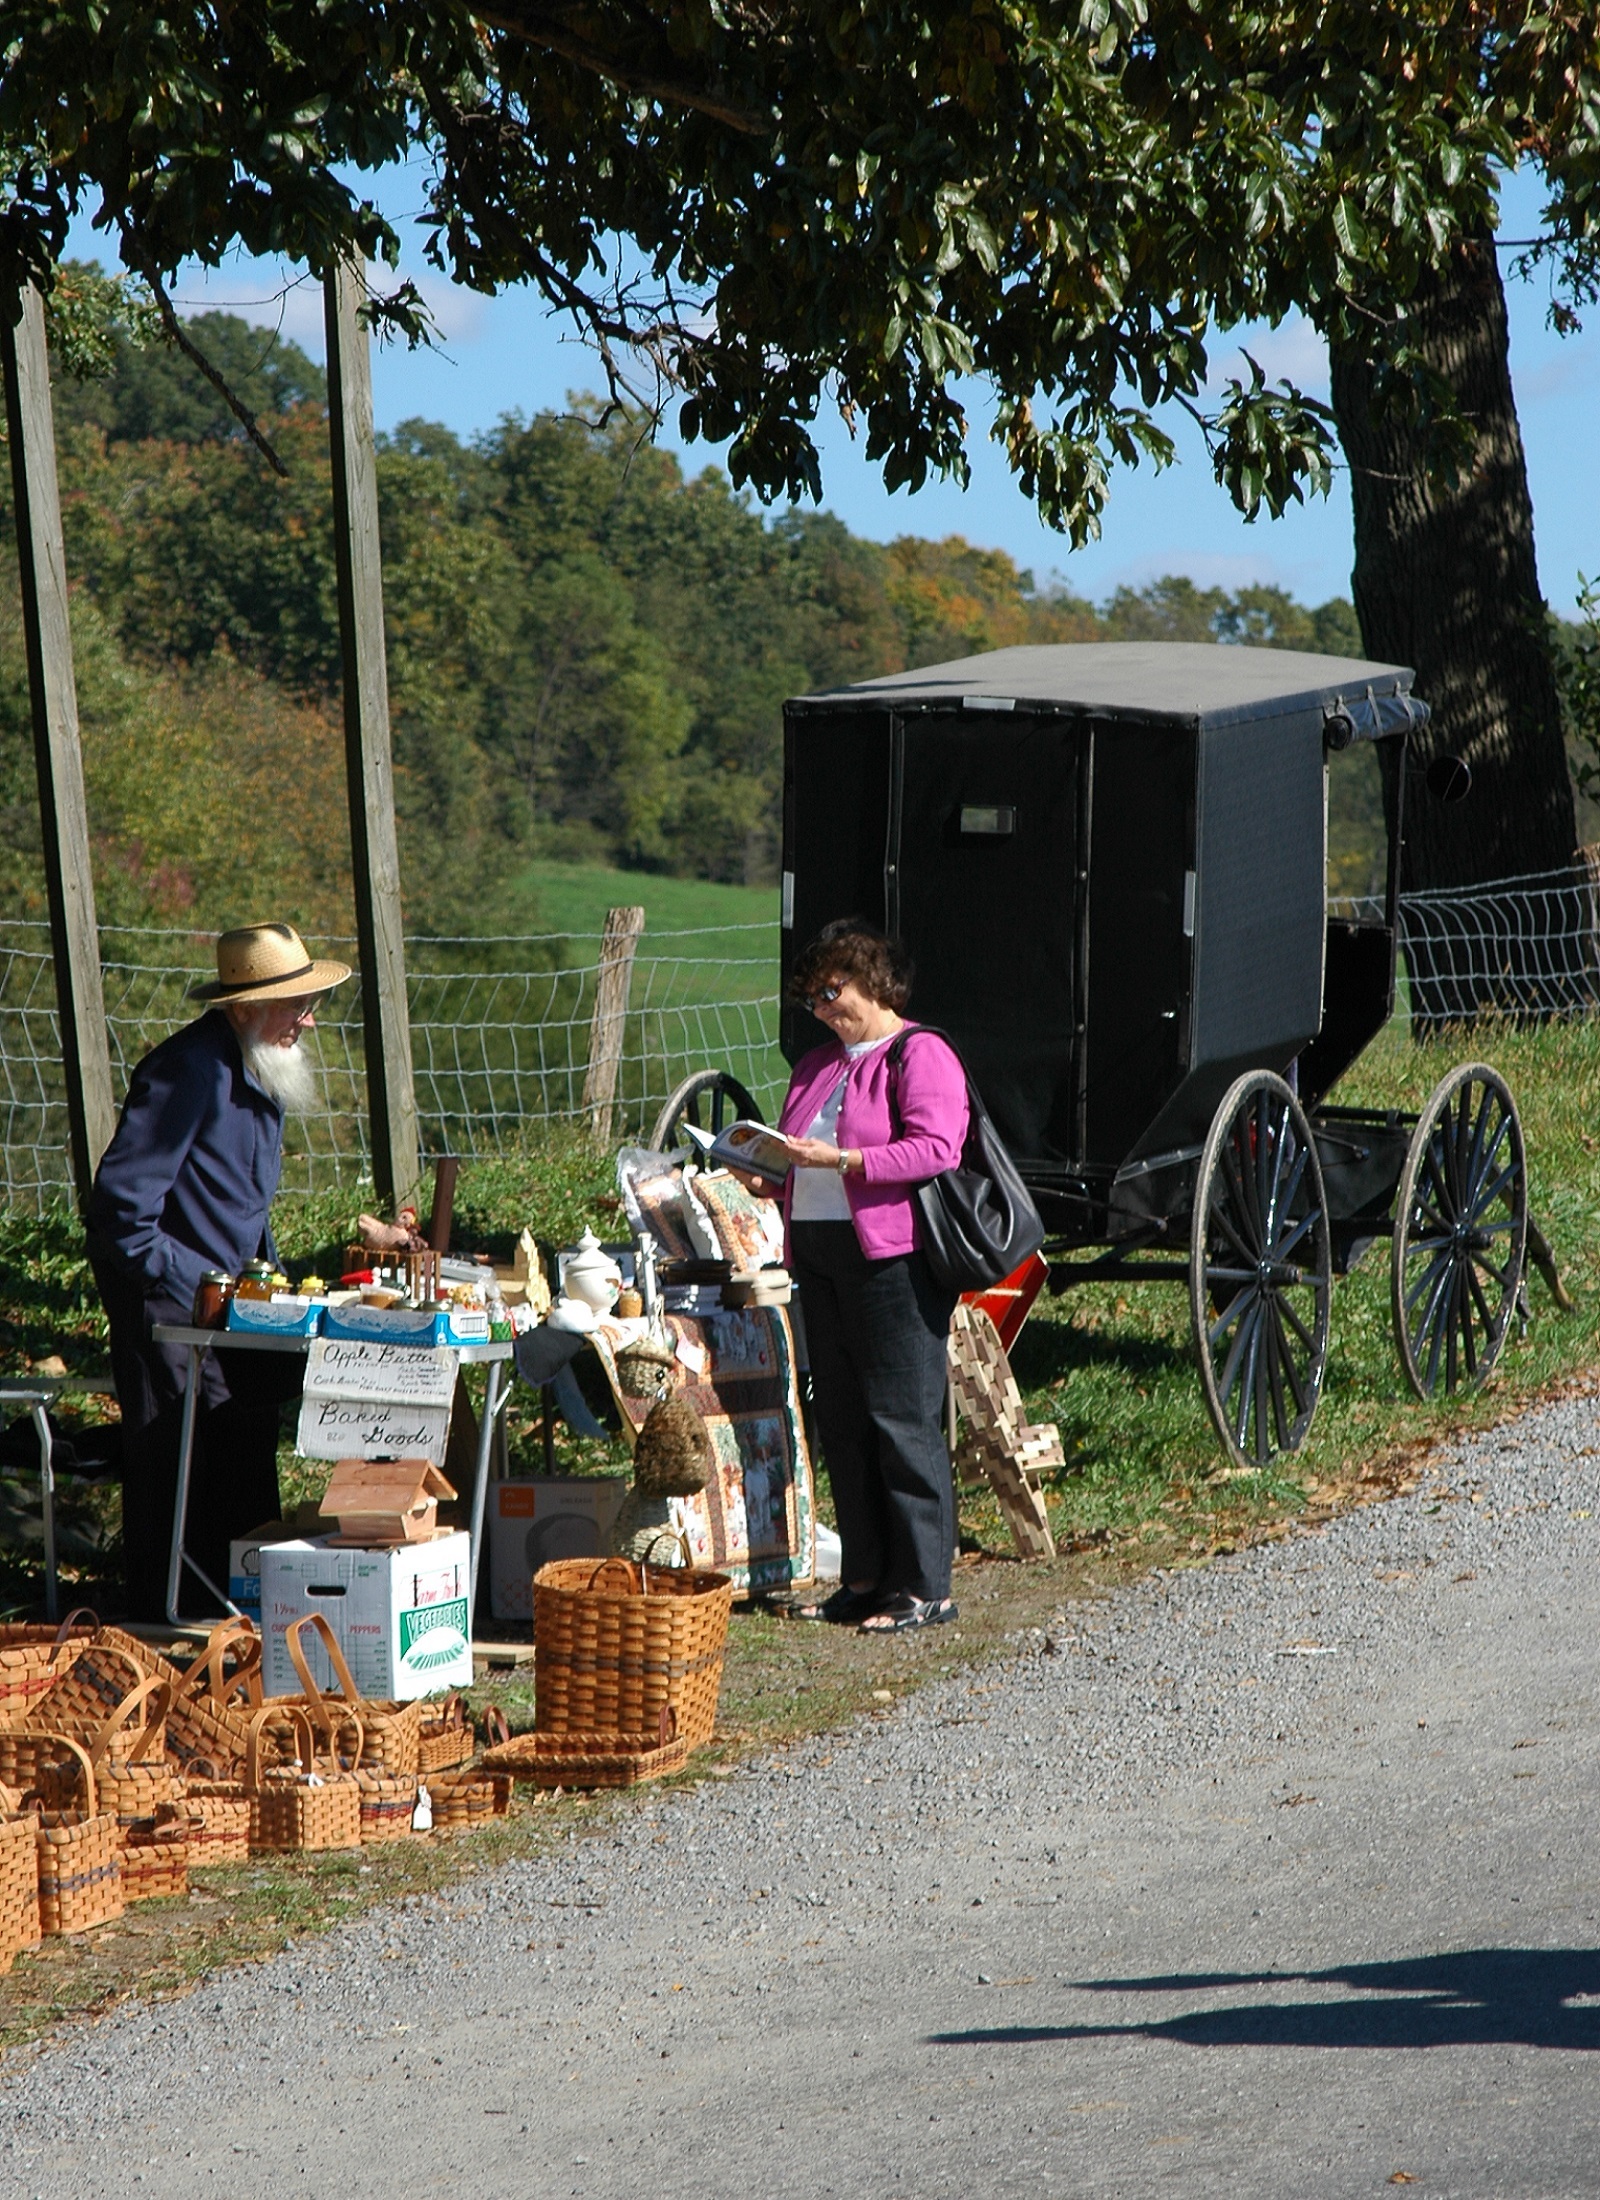
people, road, farm, country, transportation, rural, vehicle, community, agriculture, lifestyle, customer, amish, buggy, culture, carriage, traditional, rural area, roadside seller